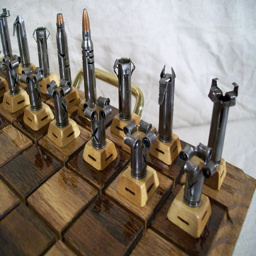
chess set ... if i were to ever buy my husband a chess set , this would be the one